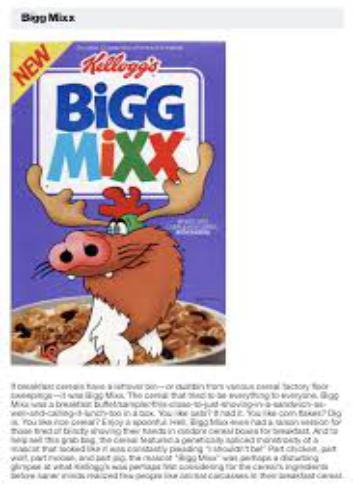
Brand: Bigg Mixx
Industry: Food